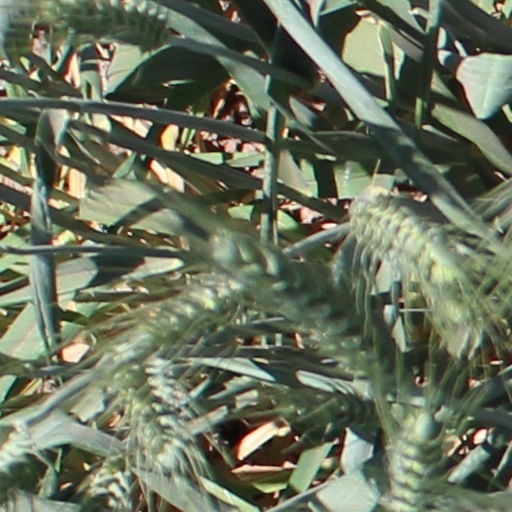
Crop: wheat